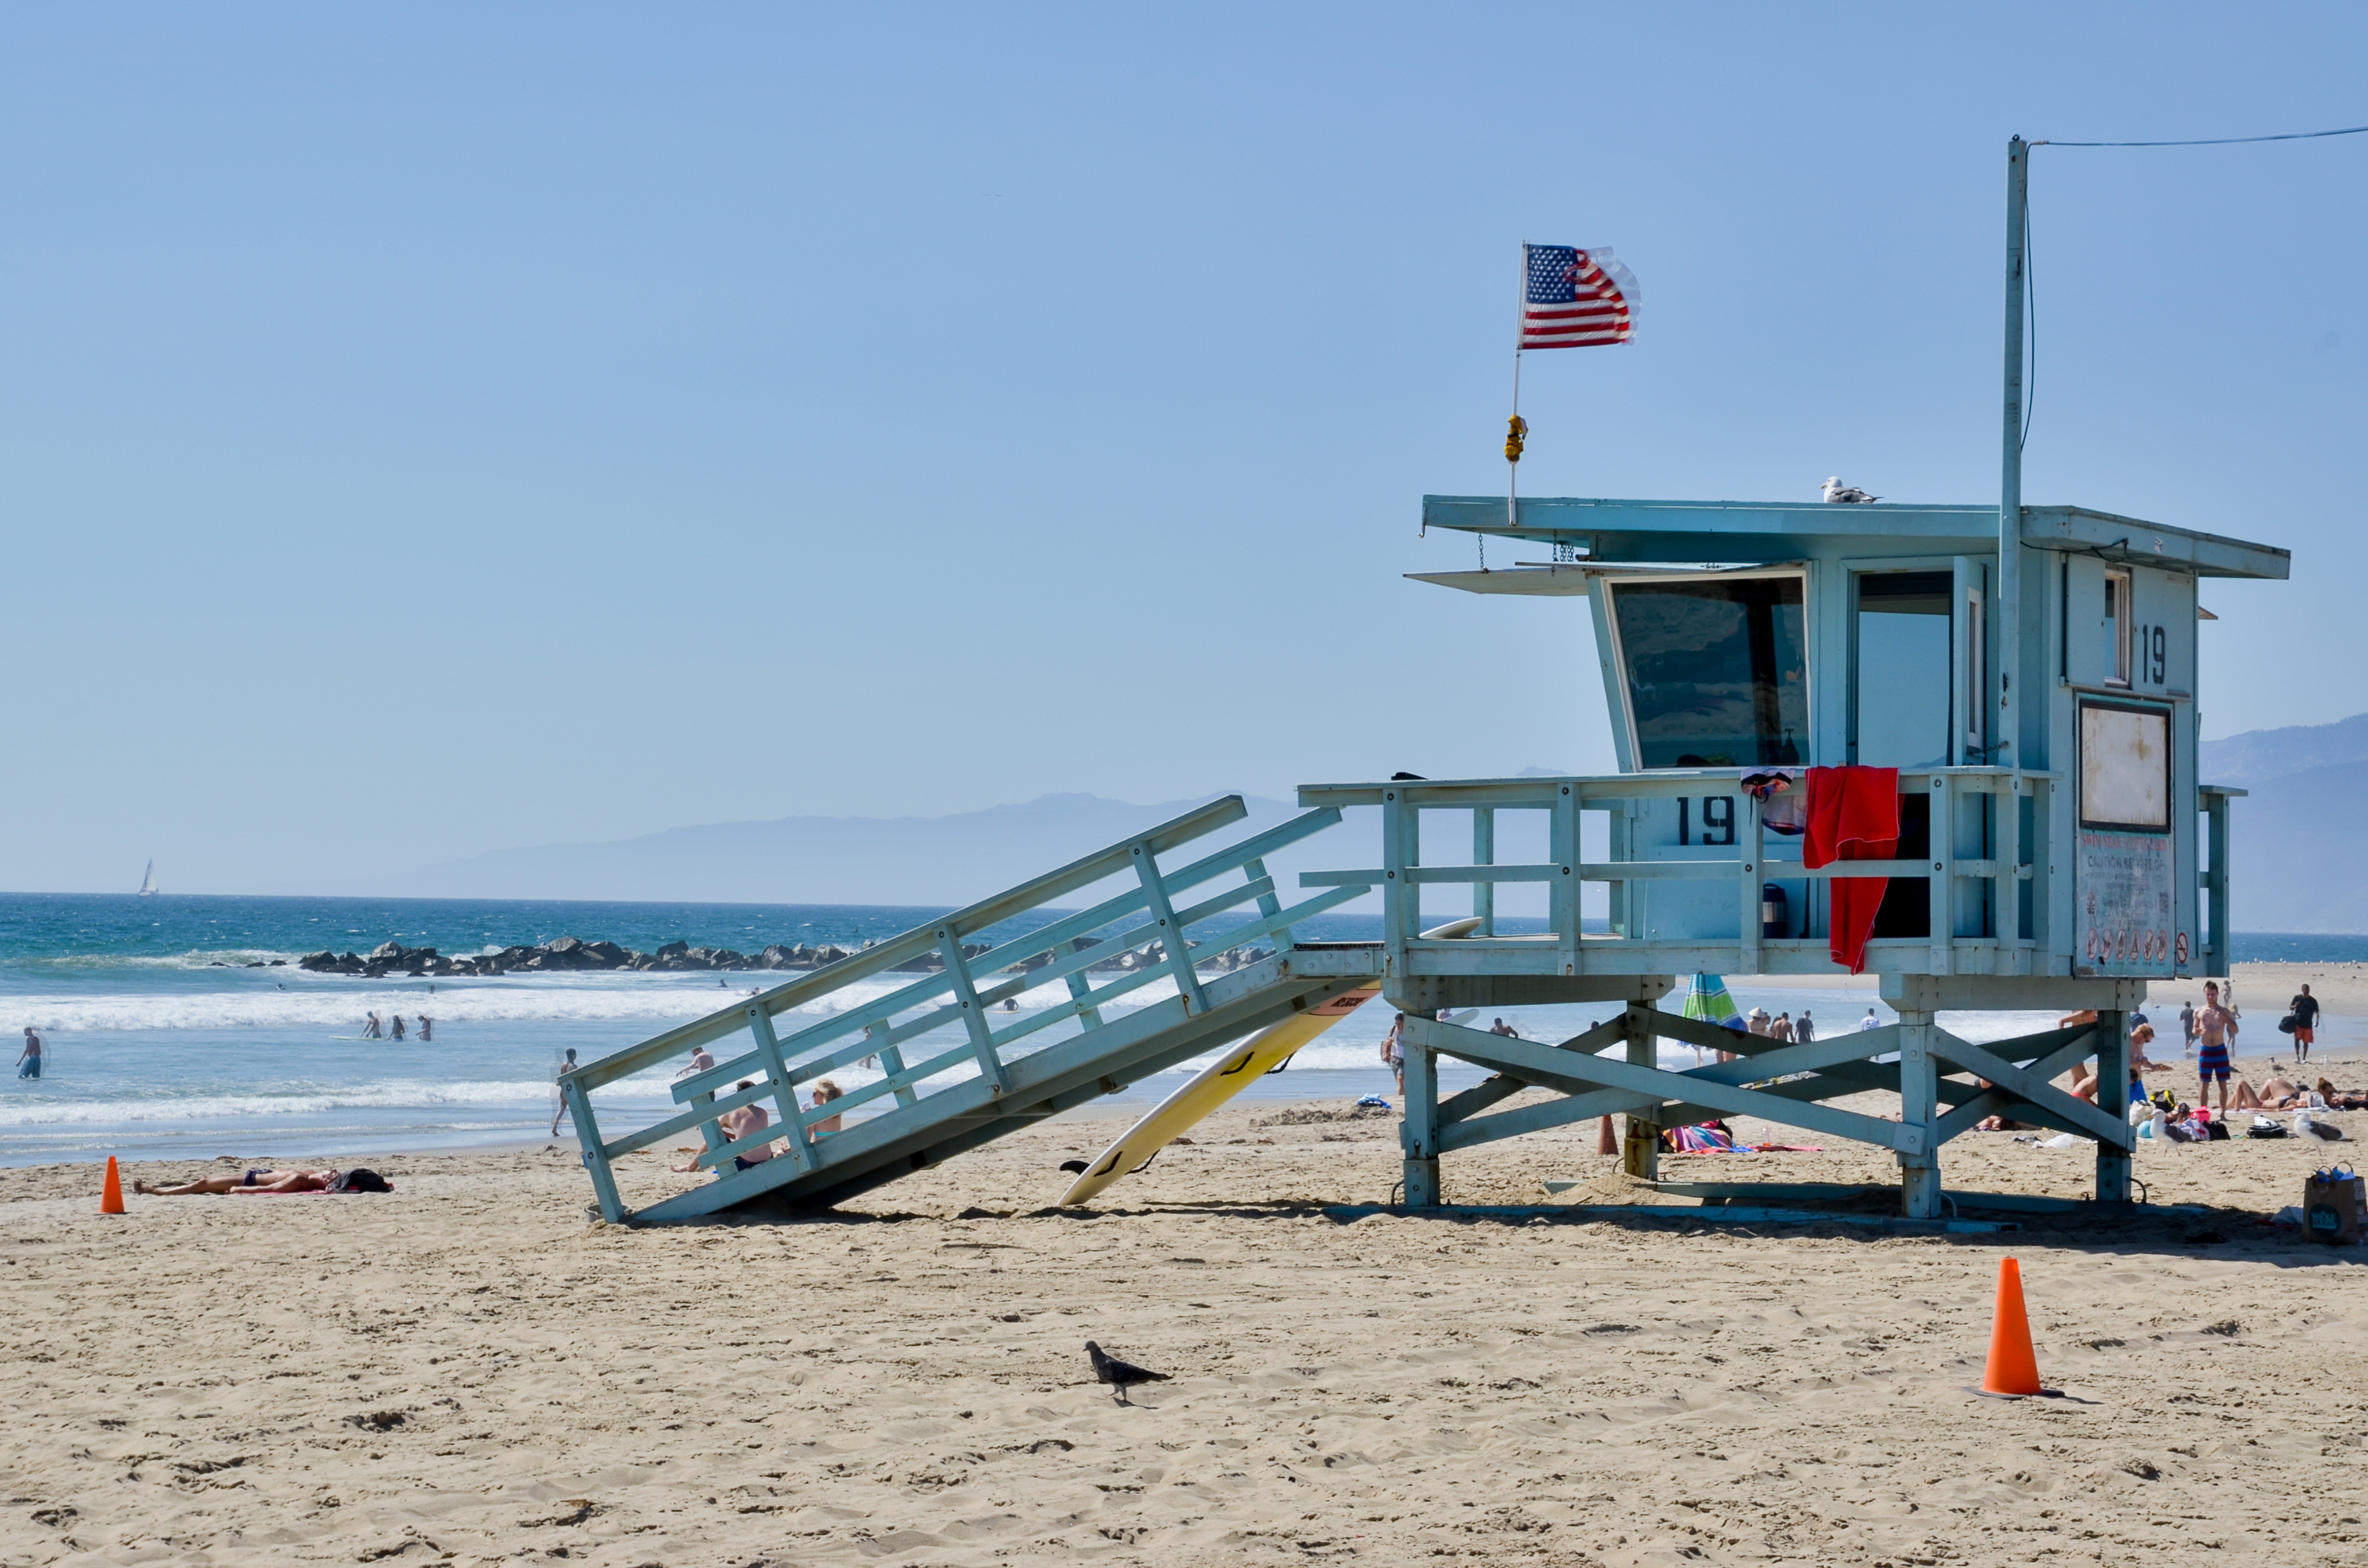
beach, sea, coast, sand, ocean, boardwalk, wind, pier, walkway, vacation, vehicle, usa, america, california, body of water, venice beach, west coast, pacific, los angeles, water rescue, pacific coast